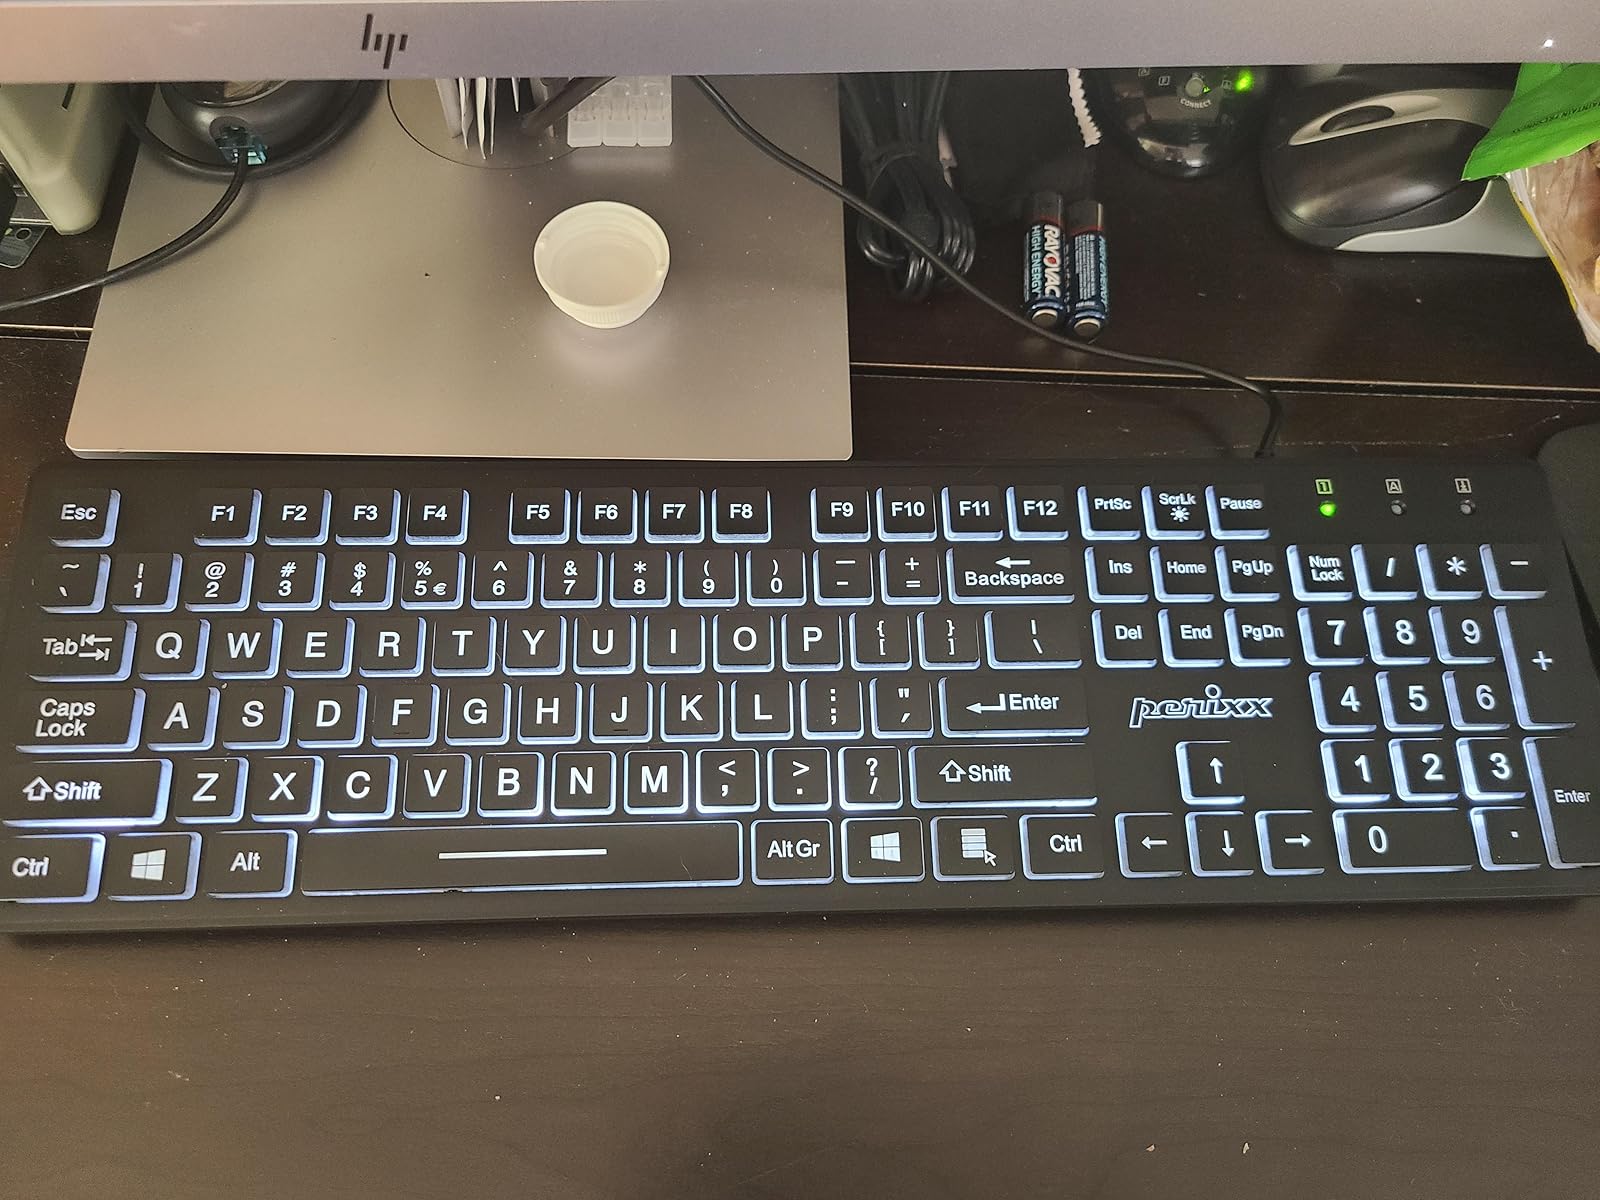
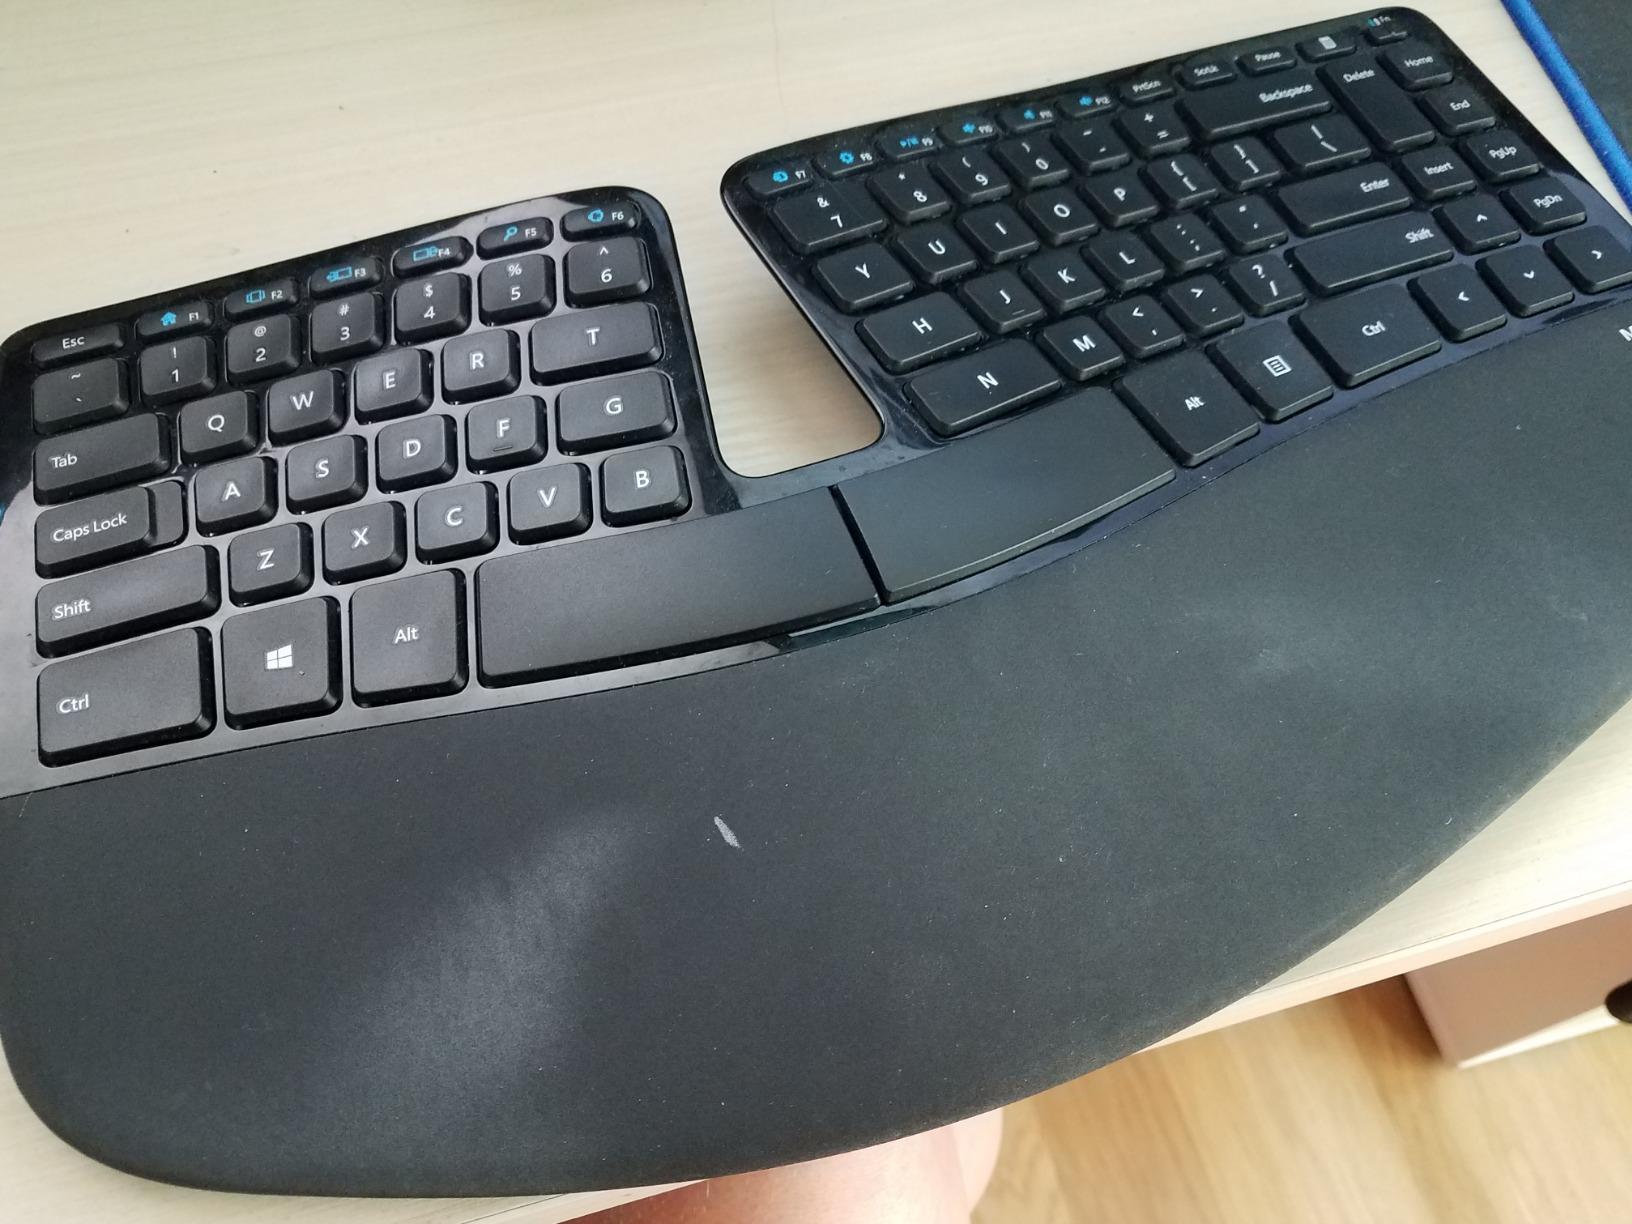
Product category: keyboard
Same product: no